Walter Fauntroy

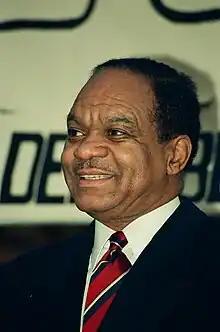
Fauntroy in 1996

Fauntroy stepped down from his seat in Congress in 1990 to run for mayor of Washington, D.C.. He was defeated by Sharon Pratt Kelly, finishing in fifth with 7%. He told the "Washington Post": "I put together a very careful and thorough plan, but unfortunately that never got over. But I believe that all things work together for the good of those who love the Lord." Indeed, Fauntroy returned to the New Bethel Baptist Church, where he resumed a full-time ministry and rededicated himself to community service.